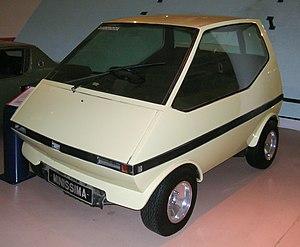
William Towns est un designer automobile britannique.